Danny Pierce (artist)

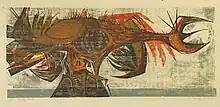
"Angry Bird", woodcut by Danny Pierce, 1961.

When Pierce moved to Kent, Washington following his studies in New York, the bold color of his work did not conform to the parameters of the Northwest School of painting as defined by Seattle Art Museum Director Dr. Fuller. Fuller considered Pierce's work a negative influence in the Northwest and was supportive of Danny receiving the Carnegie grant, which took the artist to Alaska.